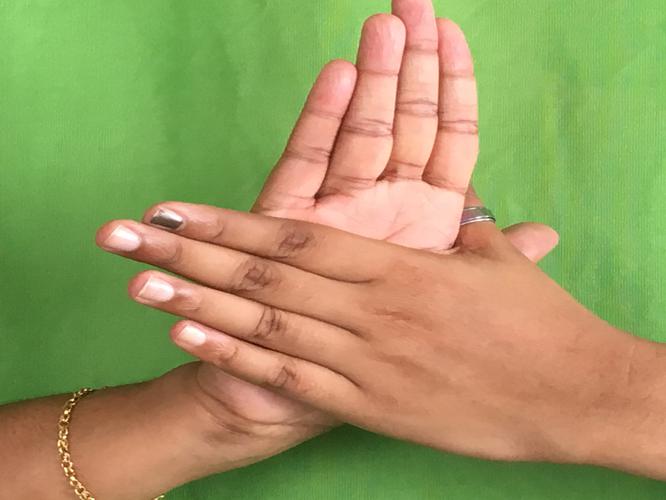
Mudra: Chakra
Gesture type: double_hand